Guam

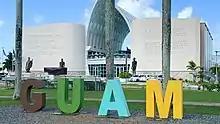
The Guam Museum in Hagåtña opened in 2016

Guam has a tropical rainforest climate on the Köppen scale (Köppen "Af"). Its driest month of March almost qualifies as a tropical monsoon climate (Köppen "Am"). The weather is generally hot and humid throughout the year with little seasonal temperature variation. Guam is known to have equable temperatures year-round. Trade winds are fairly constant throughout the year. There is often a weak westerly monsoon influence in the summer months.